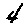
Label: 4